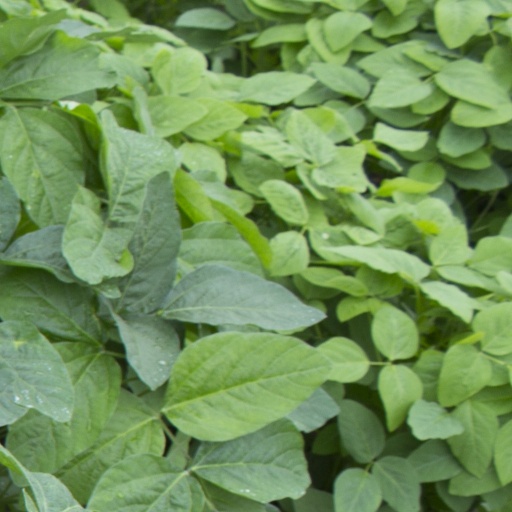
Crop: soybean